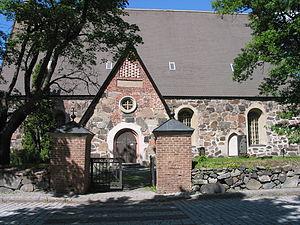
L'église de Lammi est une église luthérienne médiévale dédiée à Sainte-Catherine et située dans le quartier de Lammi à Hämeenlinna en Finlande.